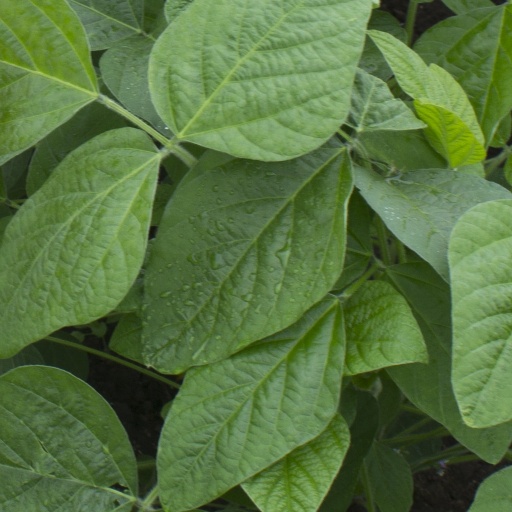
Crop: soybean